Inna Derusova

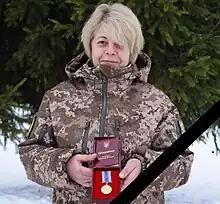
Derusova with her Defender of the Motherland Medal

Inna Mykolaivna Derusova (5 July 197026 February 2022) was a Ukrainian military medic who was the first woman to be posthumously awarded the Hero of Ukraine distinction.